Executive Order 13769

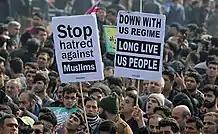
Protestors in Tehran, Iran, February 10, 2017

Donald Trump became the U.S. president on January 20, 2017. He has long claimed that terrorists are using the U.S. refugee resettlement program to enter the country. As a candidate Trump's "Contract with the American Voter" pledged to suspend immigration from "terror-prone regions". Trump-administration officials then described the executive order as fulfilling this campaign promise. Speaking of Trump's agenda as implemented through executive orders and the judicial appointment process, White House chief strategist Steve Bannon stated: "If you want to see the Trump agenda it's very simple. It was all in the [campaign] speeches. He's laid out an agenda with those speeches, with the promises he made, and [my and Reince Priebus'] job every day is to just to execute on that. He's maniacally focused on that."